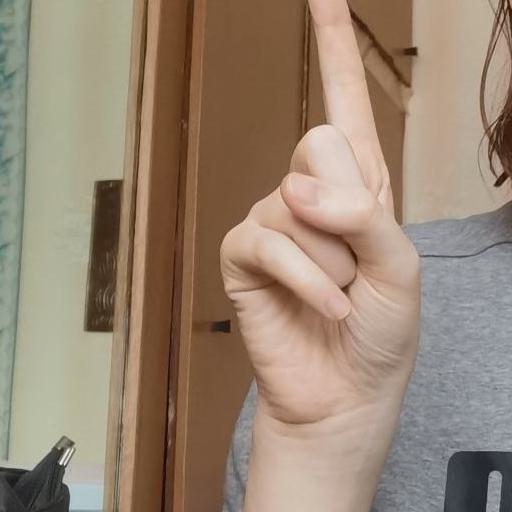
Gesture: one